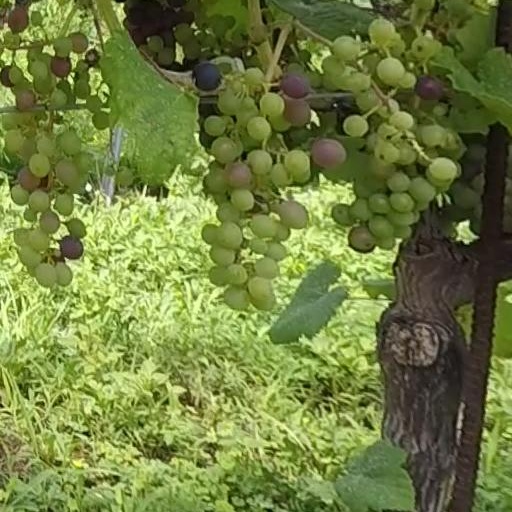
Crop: grape